WYOH

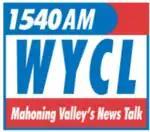
WYCL's logo under previous talk format

On January 28, 2019, WYCL relaunched as "NewsTalk 1540 WYCL", carrying programming from Salem Radio Network, Fox Sports Radio, Westwood One, Fox News Radio, and SB Nation Radio. While WYCL is a daytime-only station, programming does continue to air 24/7 through their internet audio stream on TalkMahoningValley.com.